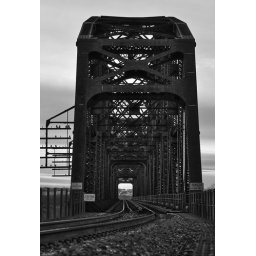
A railroad bridge which crosses the Missouri River in Bismarck. 3 exposure HDR.